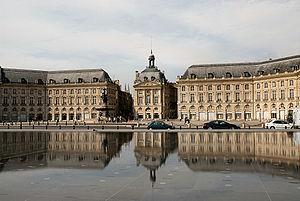
Bordeaux est une commune du Sud-Ouest de la France.
L'article quartiers de Bordeaux présente l'ensemble des subdivisions de la ville française de Bordeaux située dans le département de la Gironde et la région Nouvelle-Aquitaine.